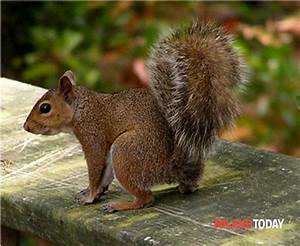
Label: scoiattolo